New Amsterdam Historic District

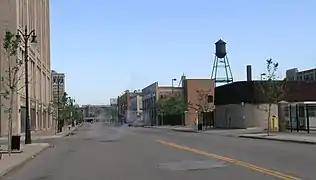
Streetscape on Cass, taken from where 425 York once stood. 6001 Cass is to the left; 6050, 6110, and 6160 Cass line the street to the right. The rear of 41-47 Burroughs is at the extreme right

The New Amsterdam Historic District is a historic district located in Detroit, Michigan. Buildings in this district are on or near three sequential east-west streets (Amsterdam, Burroughs, and York) on the two blocks between Woodward Avenue and Second Avenue. It was listed on the National Register of Historic Places in 2001.